Kvemo Kartli

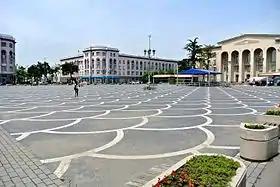

Kvemo Kartli is divided into 6 municipalities and 1 special status city, Rustavi: